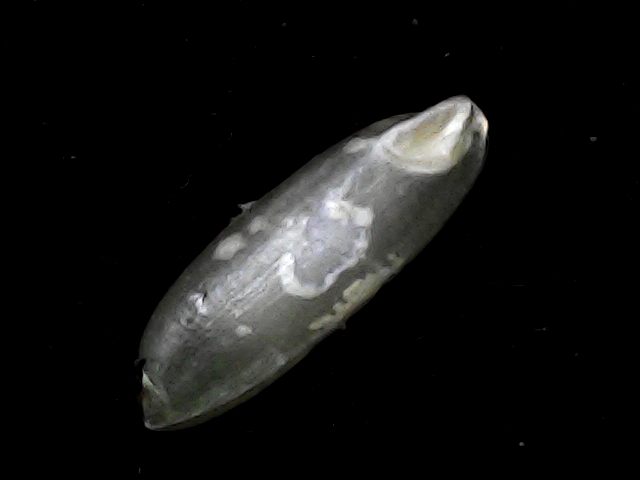
Rice variety: BD51